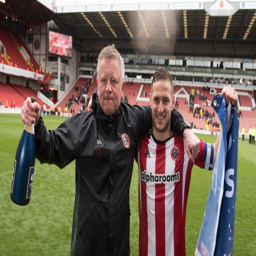
football players celebrate winning promotion to the championship